Oakville, Washington

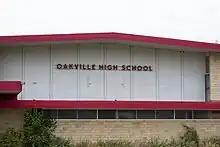
The sign on the gymnasium of the high school in Oakville, Washington.

Oakville School District No. 400 has one elementary school, one middle school, and one high school. , it serves 241 students in Grays Harbor County. The Board of Directors governs the operations of the district; this board has five members, who are elected to terms lasting four years. The day-to-day operations of the district are managed under the leadership of the superintendent, who is appointed by the school board. Based on a 2016 report, the district employs approximately thirty people in the roles of teachers and support staff and the district operates on a general fund budget of approximately $3.5 million.